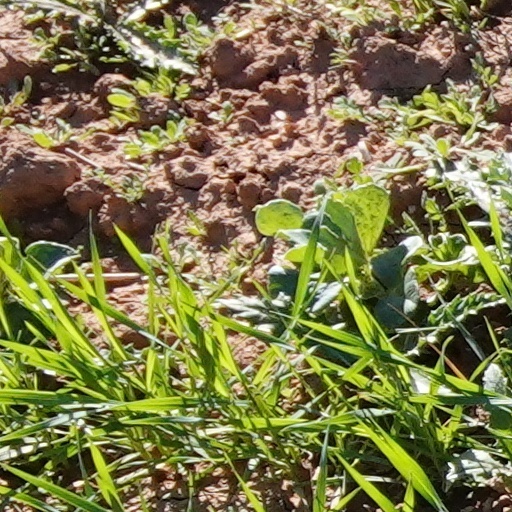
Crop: wheat